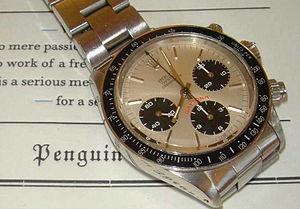
Rolex, fondée en 1905 par Hans Wilsdorf, est une entreprise suisse fabriquant, distribuant et vendant des montres de luxe. Son modèle phare Oyster existe depuis 1926. Avec un chiffre d'affaires de 4,9 milliards CHF en 2015, elle est la première marque mondiale de montres de luxe devant Omega et Breitling.